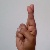
The image shows a hand gesture representing the letter 'R' in Indian Sign Language.